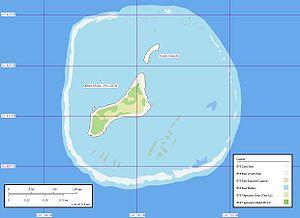
Oeno, également dénommée Holiday Island, est un atoll de corail inhabité situé dans l'océan Pacifique sud qui fait partie de la colonie britannique des îles Pitcairn.